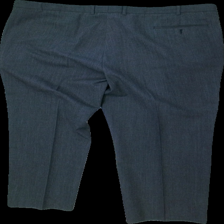
View: back
Type: Trousers
Category: Men
Brand: Not in the list
Colors: Grey
Material: unknown
Cut: Regular
Price range: 100-150
Recommended usage: Reuse
Description: grey suit trousers